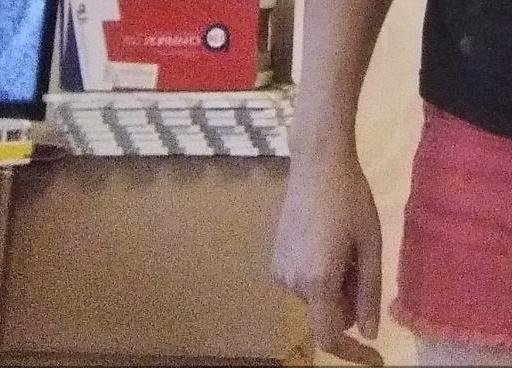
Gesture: no_gesture